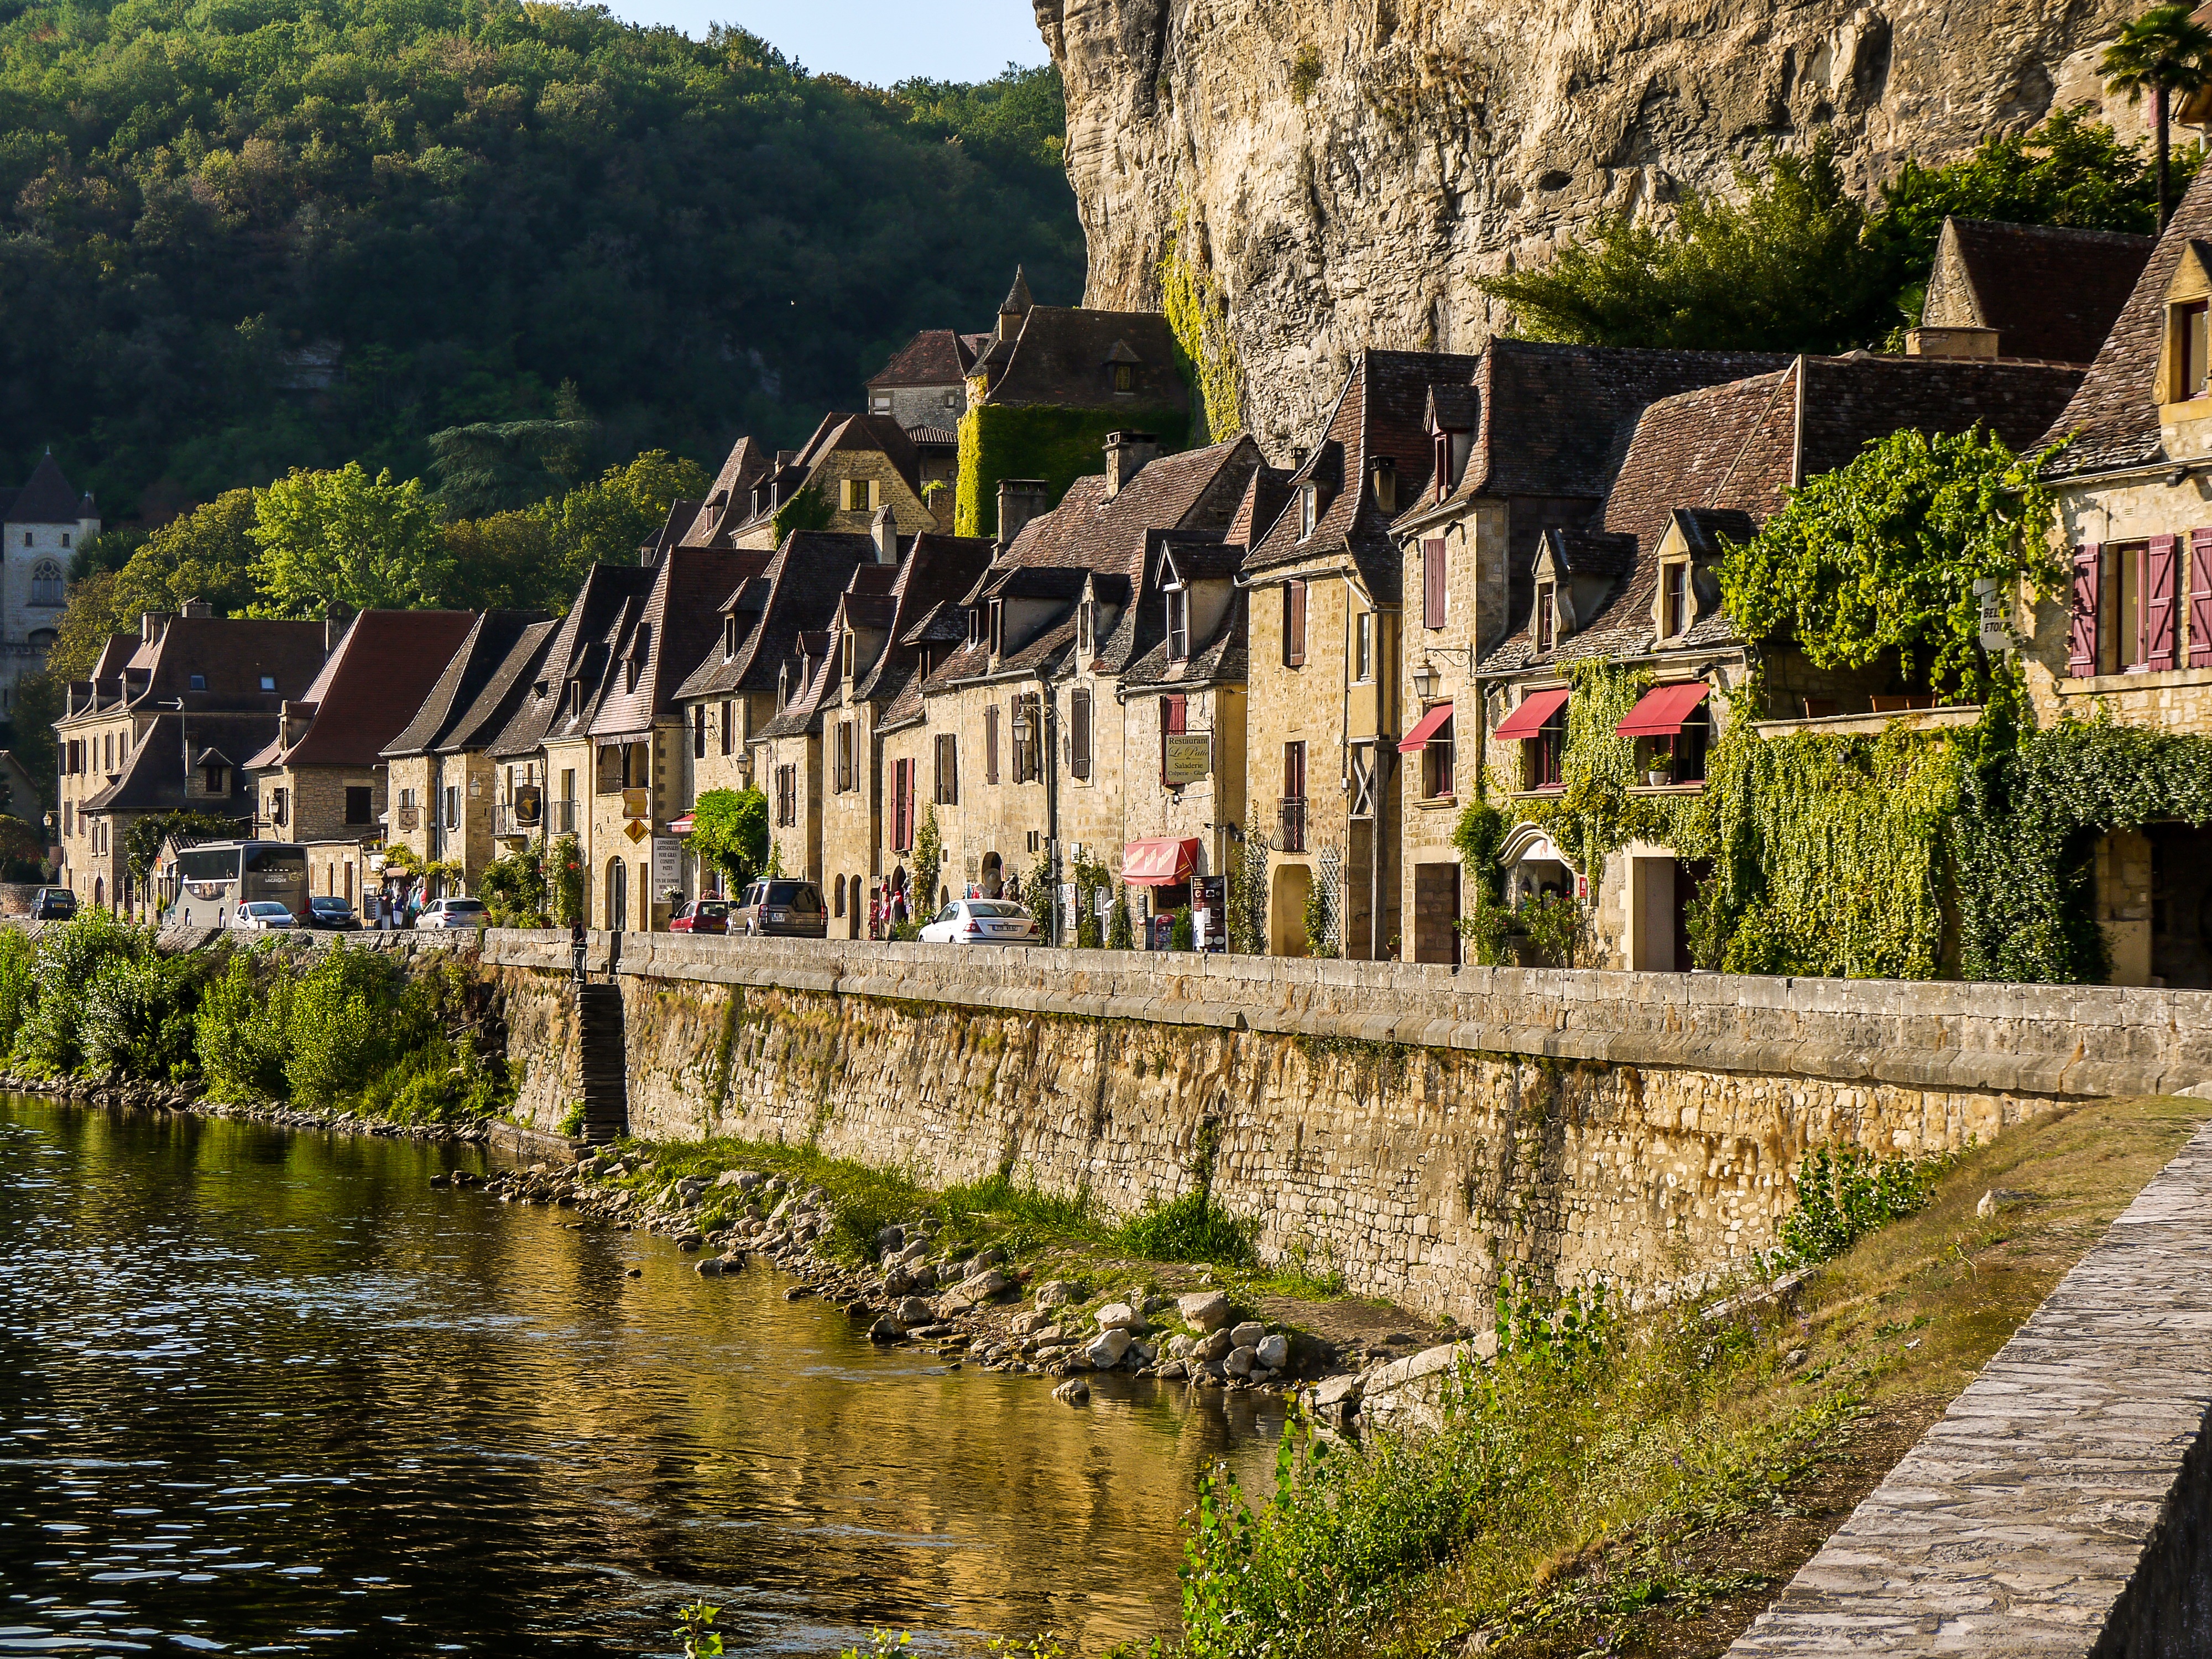
people, bridge, flower, town, river, canal, vacation, travel, village, france, tourism, waterway, medieval, p rigord